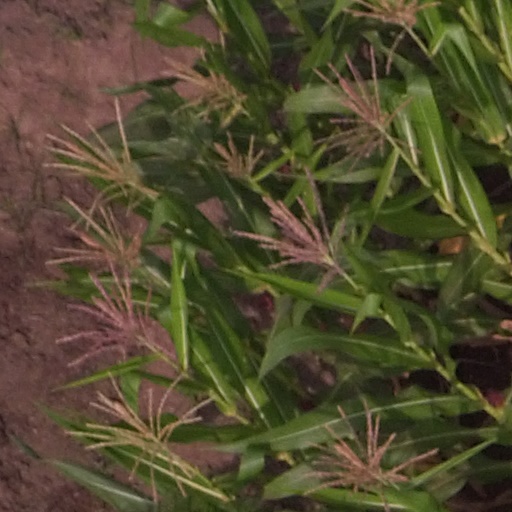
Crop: maize; corn